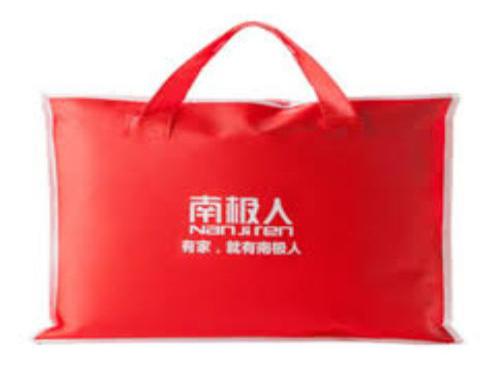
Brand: nanjiren
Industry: Clothes